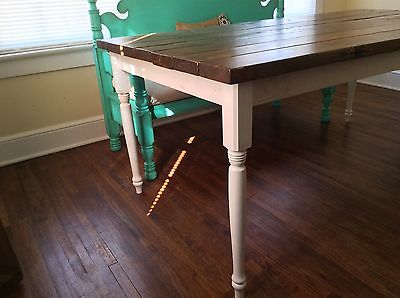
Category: table